Italian Military Support Base in Djibouti

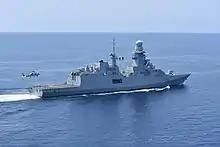
Italian Navy ship Carabiniere patrolling the waters off the coast of Somalia as part of Operation Atalanta in May 2021.

Italy participated in NATO's counter-piracy operations in the Horn of Africa through Operation Ocean Shield from 2009 to 2016. Italian naval vessels, including the ITS Mimbelli and ITS San Marco, were engaged in this mission to deter and disrupt piracy in the Gulf of Aden, Indian Ocean, and off the coast of Somalia. Italy's contributions included naval escorts for humanitarian aid shipments and participation in actions to prevent pirate hijackings.